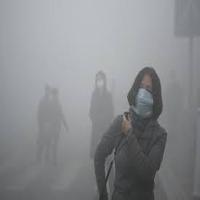
Weather: cloudy or overcast